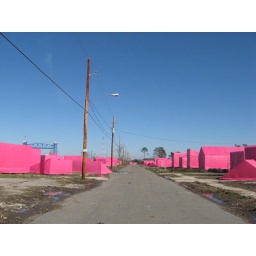
pink houses in 9th Ward